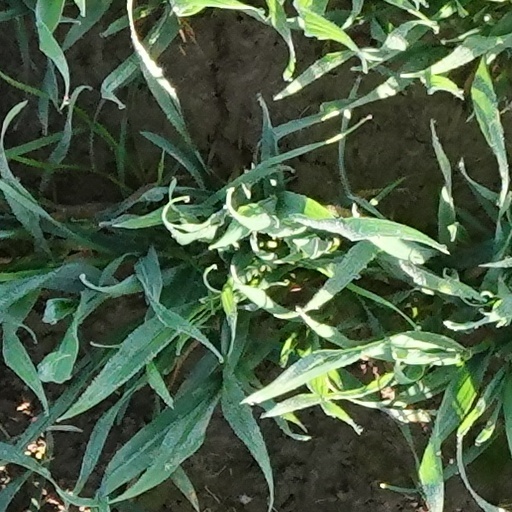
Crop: wheat